Mashhad Urban Railway

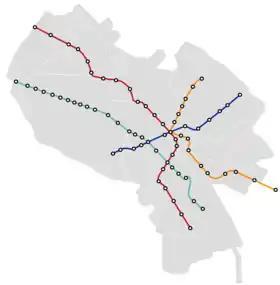
Future Plan of Mashhad Metro Lines

Line 3's construction began in 2015, with TBMs doing the excavation. By 2020, of tunnels had been excavated, with the full route expected to be long and serve 24 stations. The line's first phase entered partial operation on 8 May 2025, with an initial 3 station route between Shohada and Imam Reza Terminal.